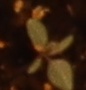
Label: Redroot Pigweed